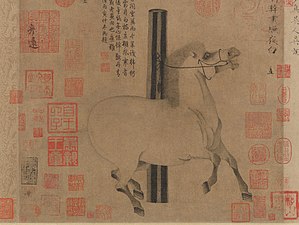
Nat-skinnende hvid
Nat-skinnende hvid
Nat-skinnende hvid er en manuskriptrulle af den kinesiske kunstner Han Gan, skabt i midten af det 8. århundrede. Det er et af de største hesteportrætter i kinesisk maleri. I øjeblikket befinder værket sig i Metropolitan Museum of Arts samling, hvortil tegningen blev givet i 1977.